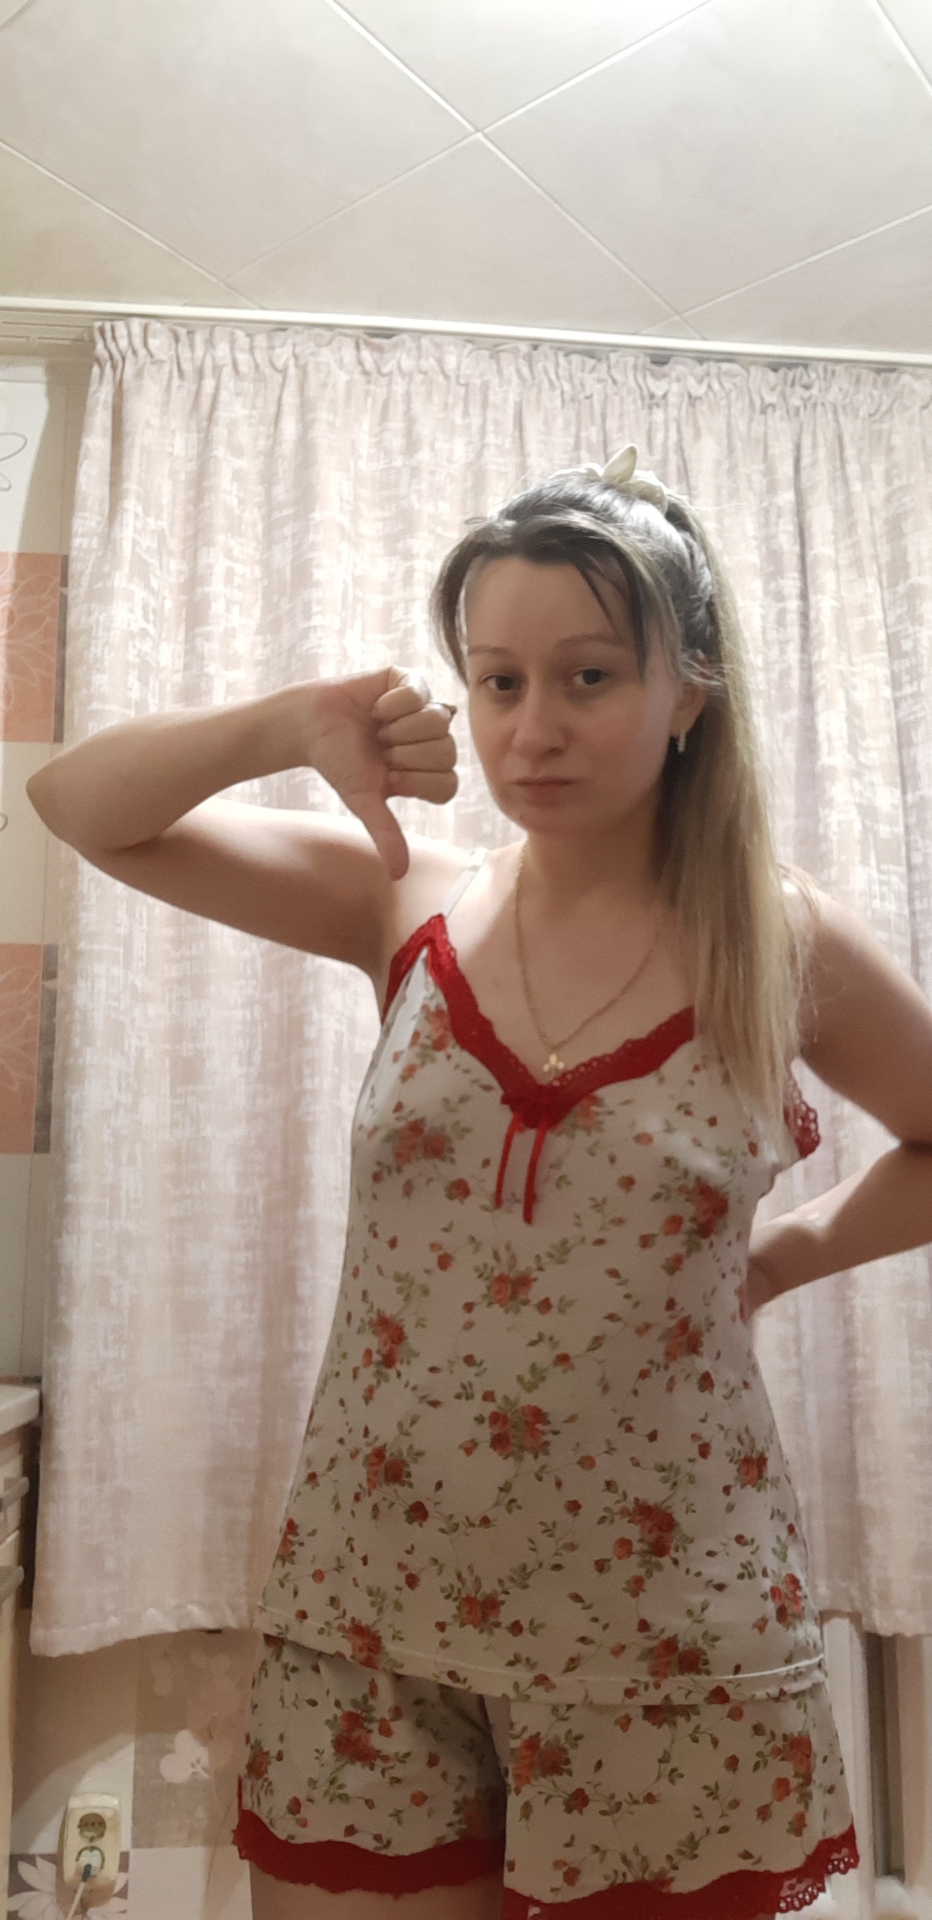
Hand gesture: dislike